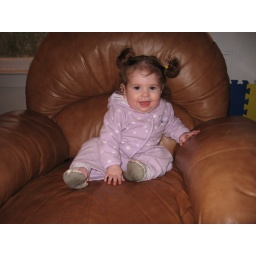
Sitting in a chair like a big girl